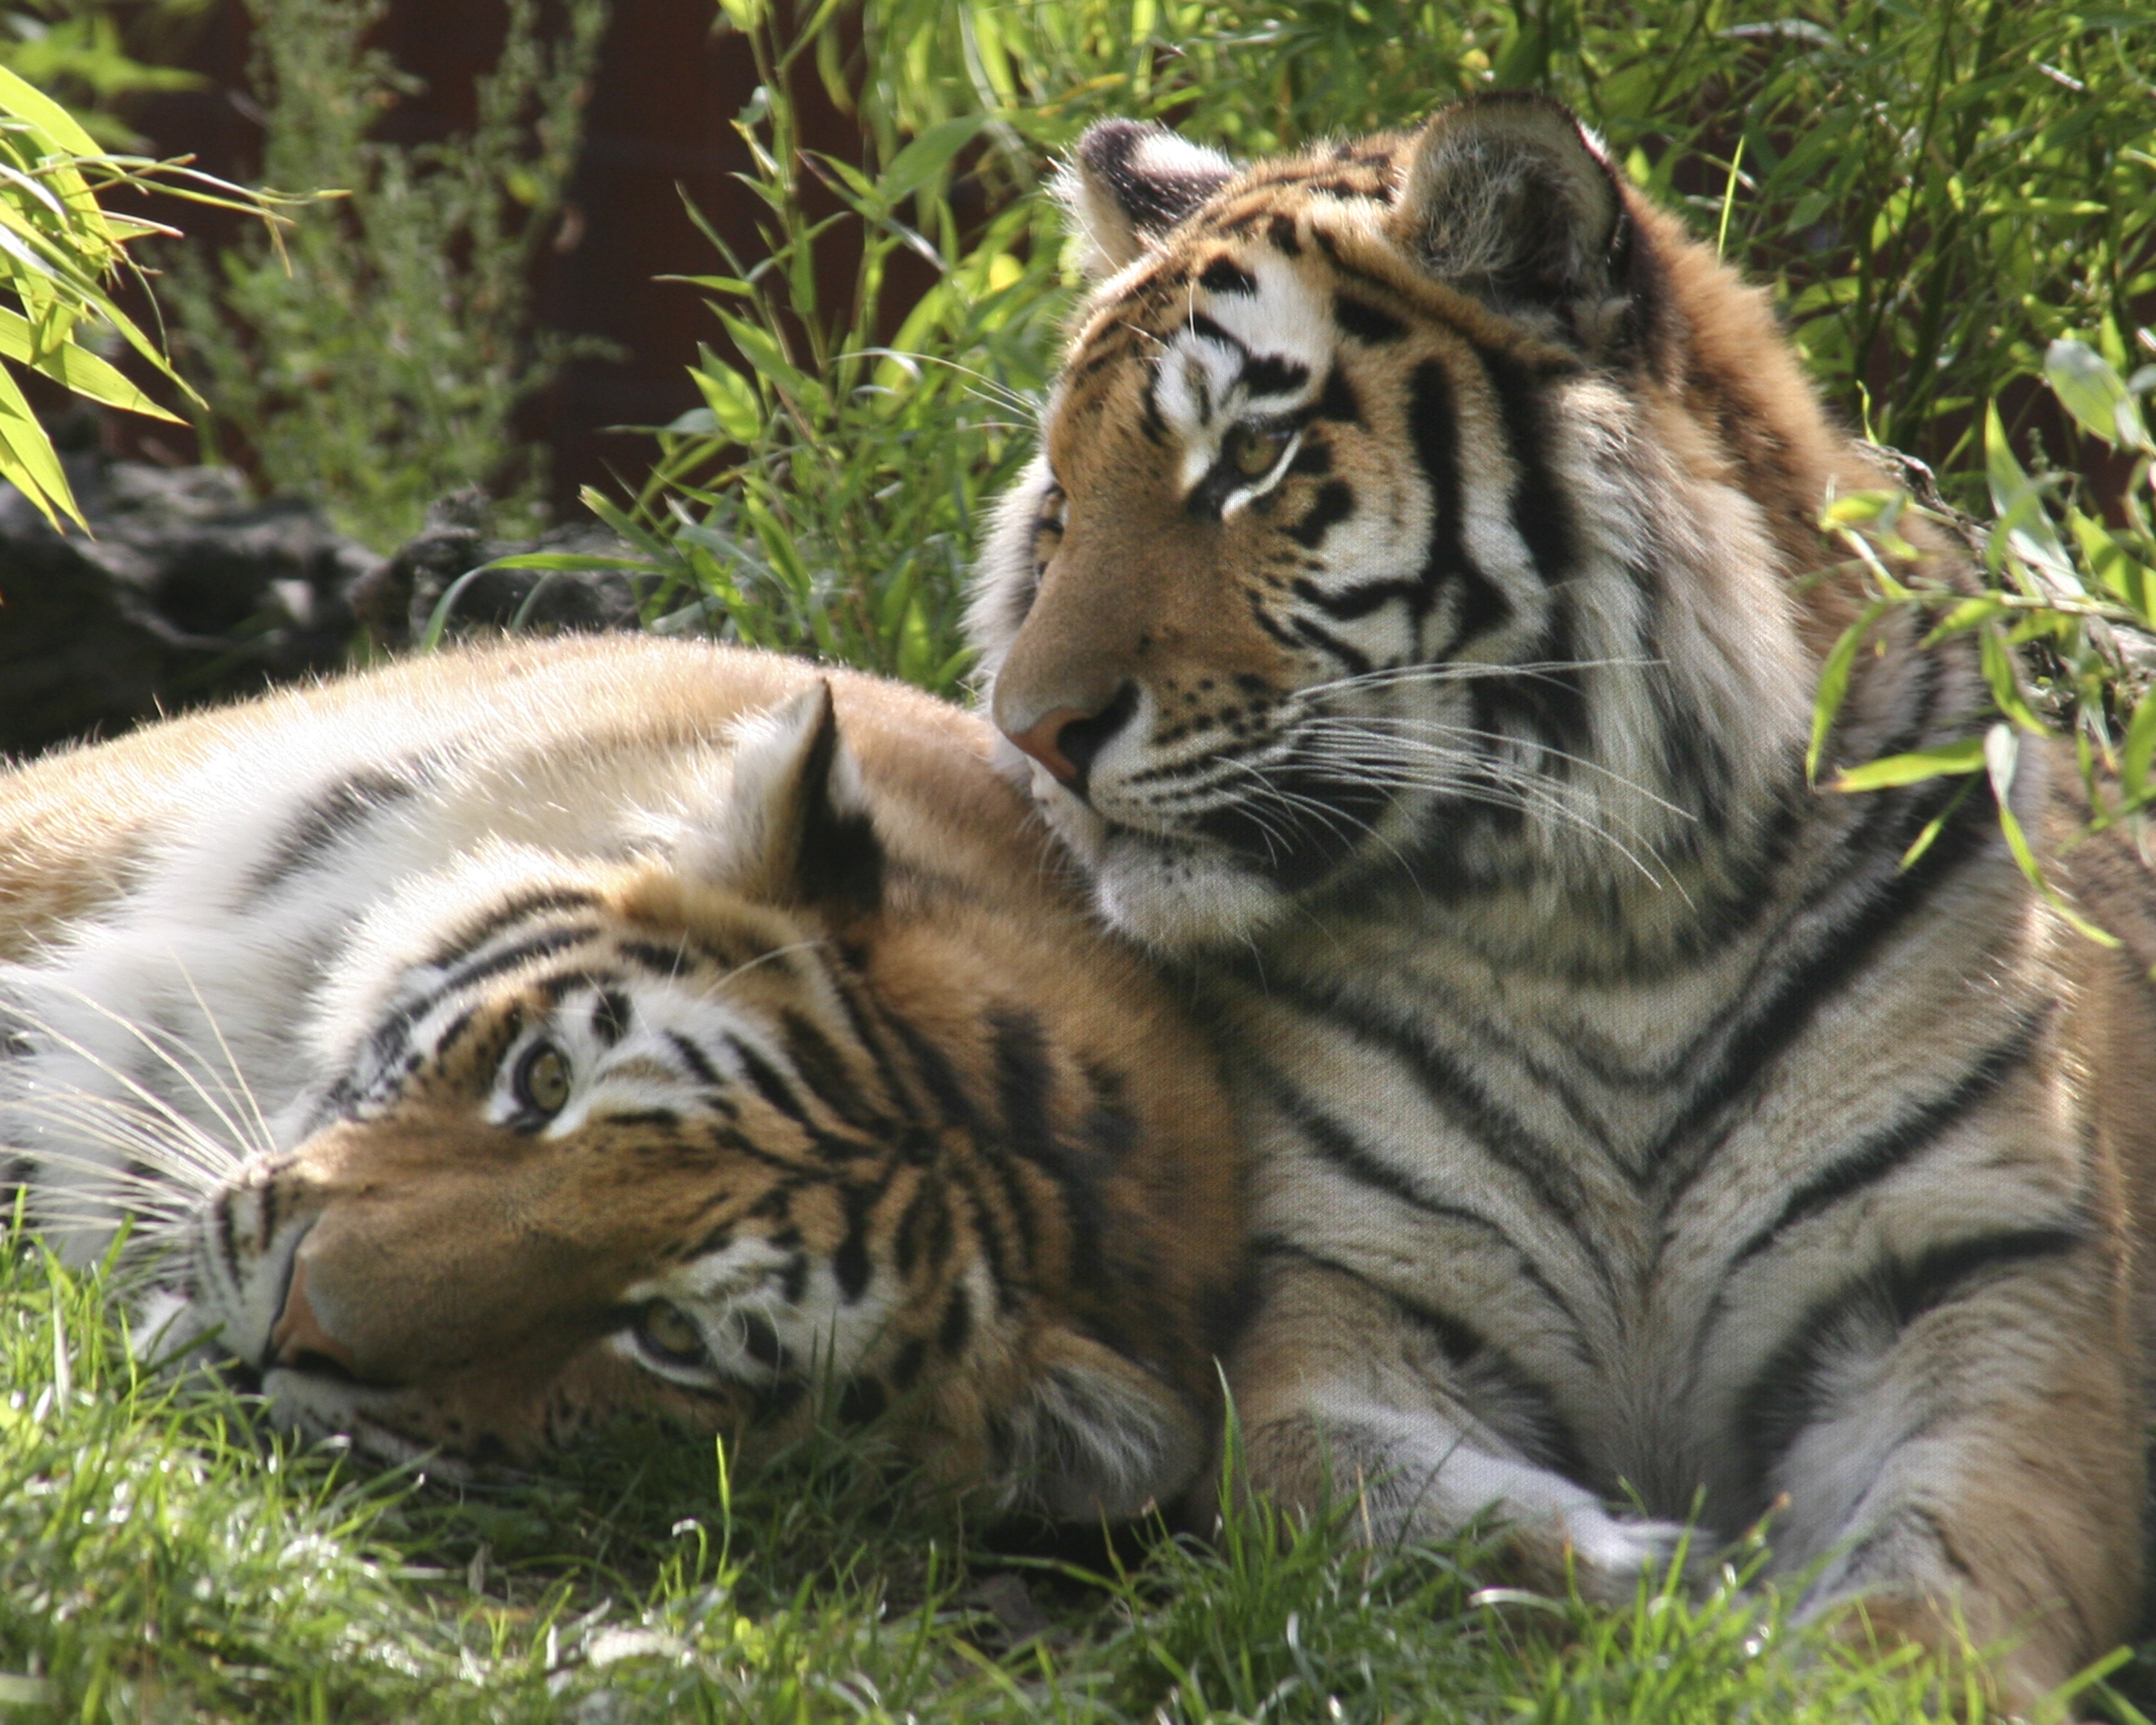
nature, wildlife, zoo, mammal, fauna, tiger, vertebrate, siberian, carnivore, tigers, big cats, cat like mammal